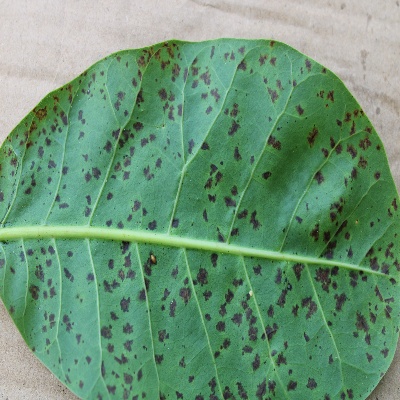
Crop: Cashew
Condition: anthracnose